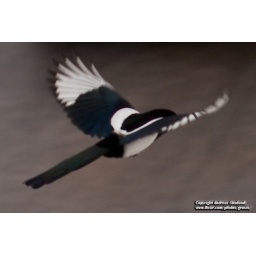
Taken in flight from house roof